History of AC Milan

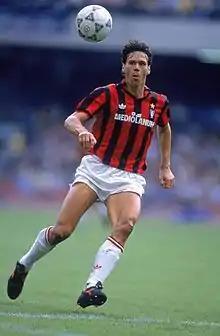
Marco van Basten was part of the Dutch trio that brought glory back to Milan.

Despite the successes of the decade's early years, Milan won fewer trophies throughout the 1960s, mainly because of the heavy competition of Helenio Herrera's Internazionale, Milan's city rivals. Its next "Scudetto" arrived only in 1967–68 through the offense output of Pierino Prati, the Serie A's top-scorer that season, as well as the European Cup Winners' Cup, won against Hamburger SV thanks to the two goals of Kurt Hamrin. In the next season, Milan won its second European Cup, 4–1 over Ajax, and in 1969 won its first Intercontinental Cup after defeating Argentina's Estudiantes La Plata in two dramatic legs (3–0, 1–2).